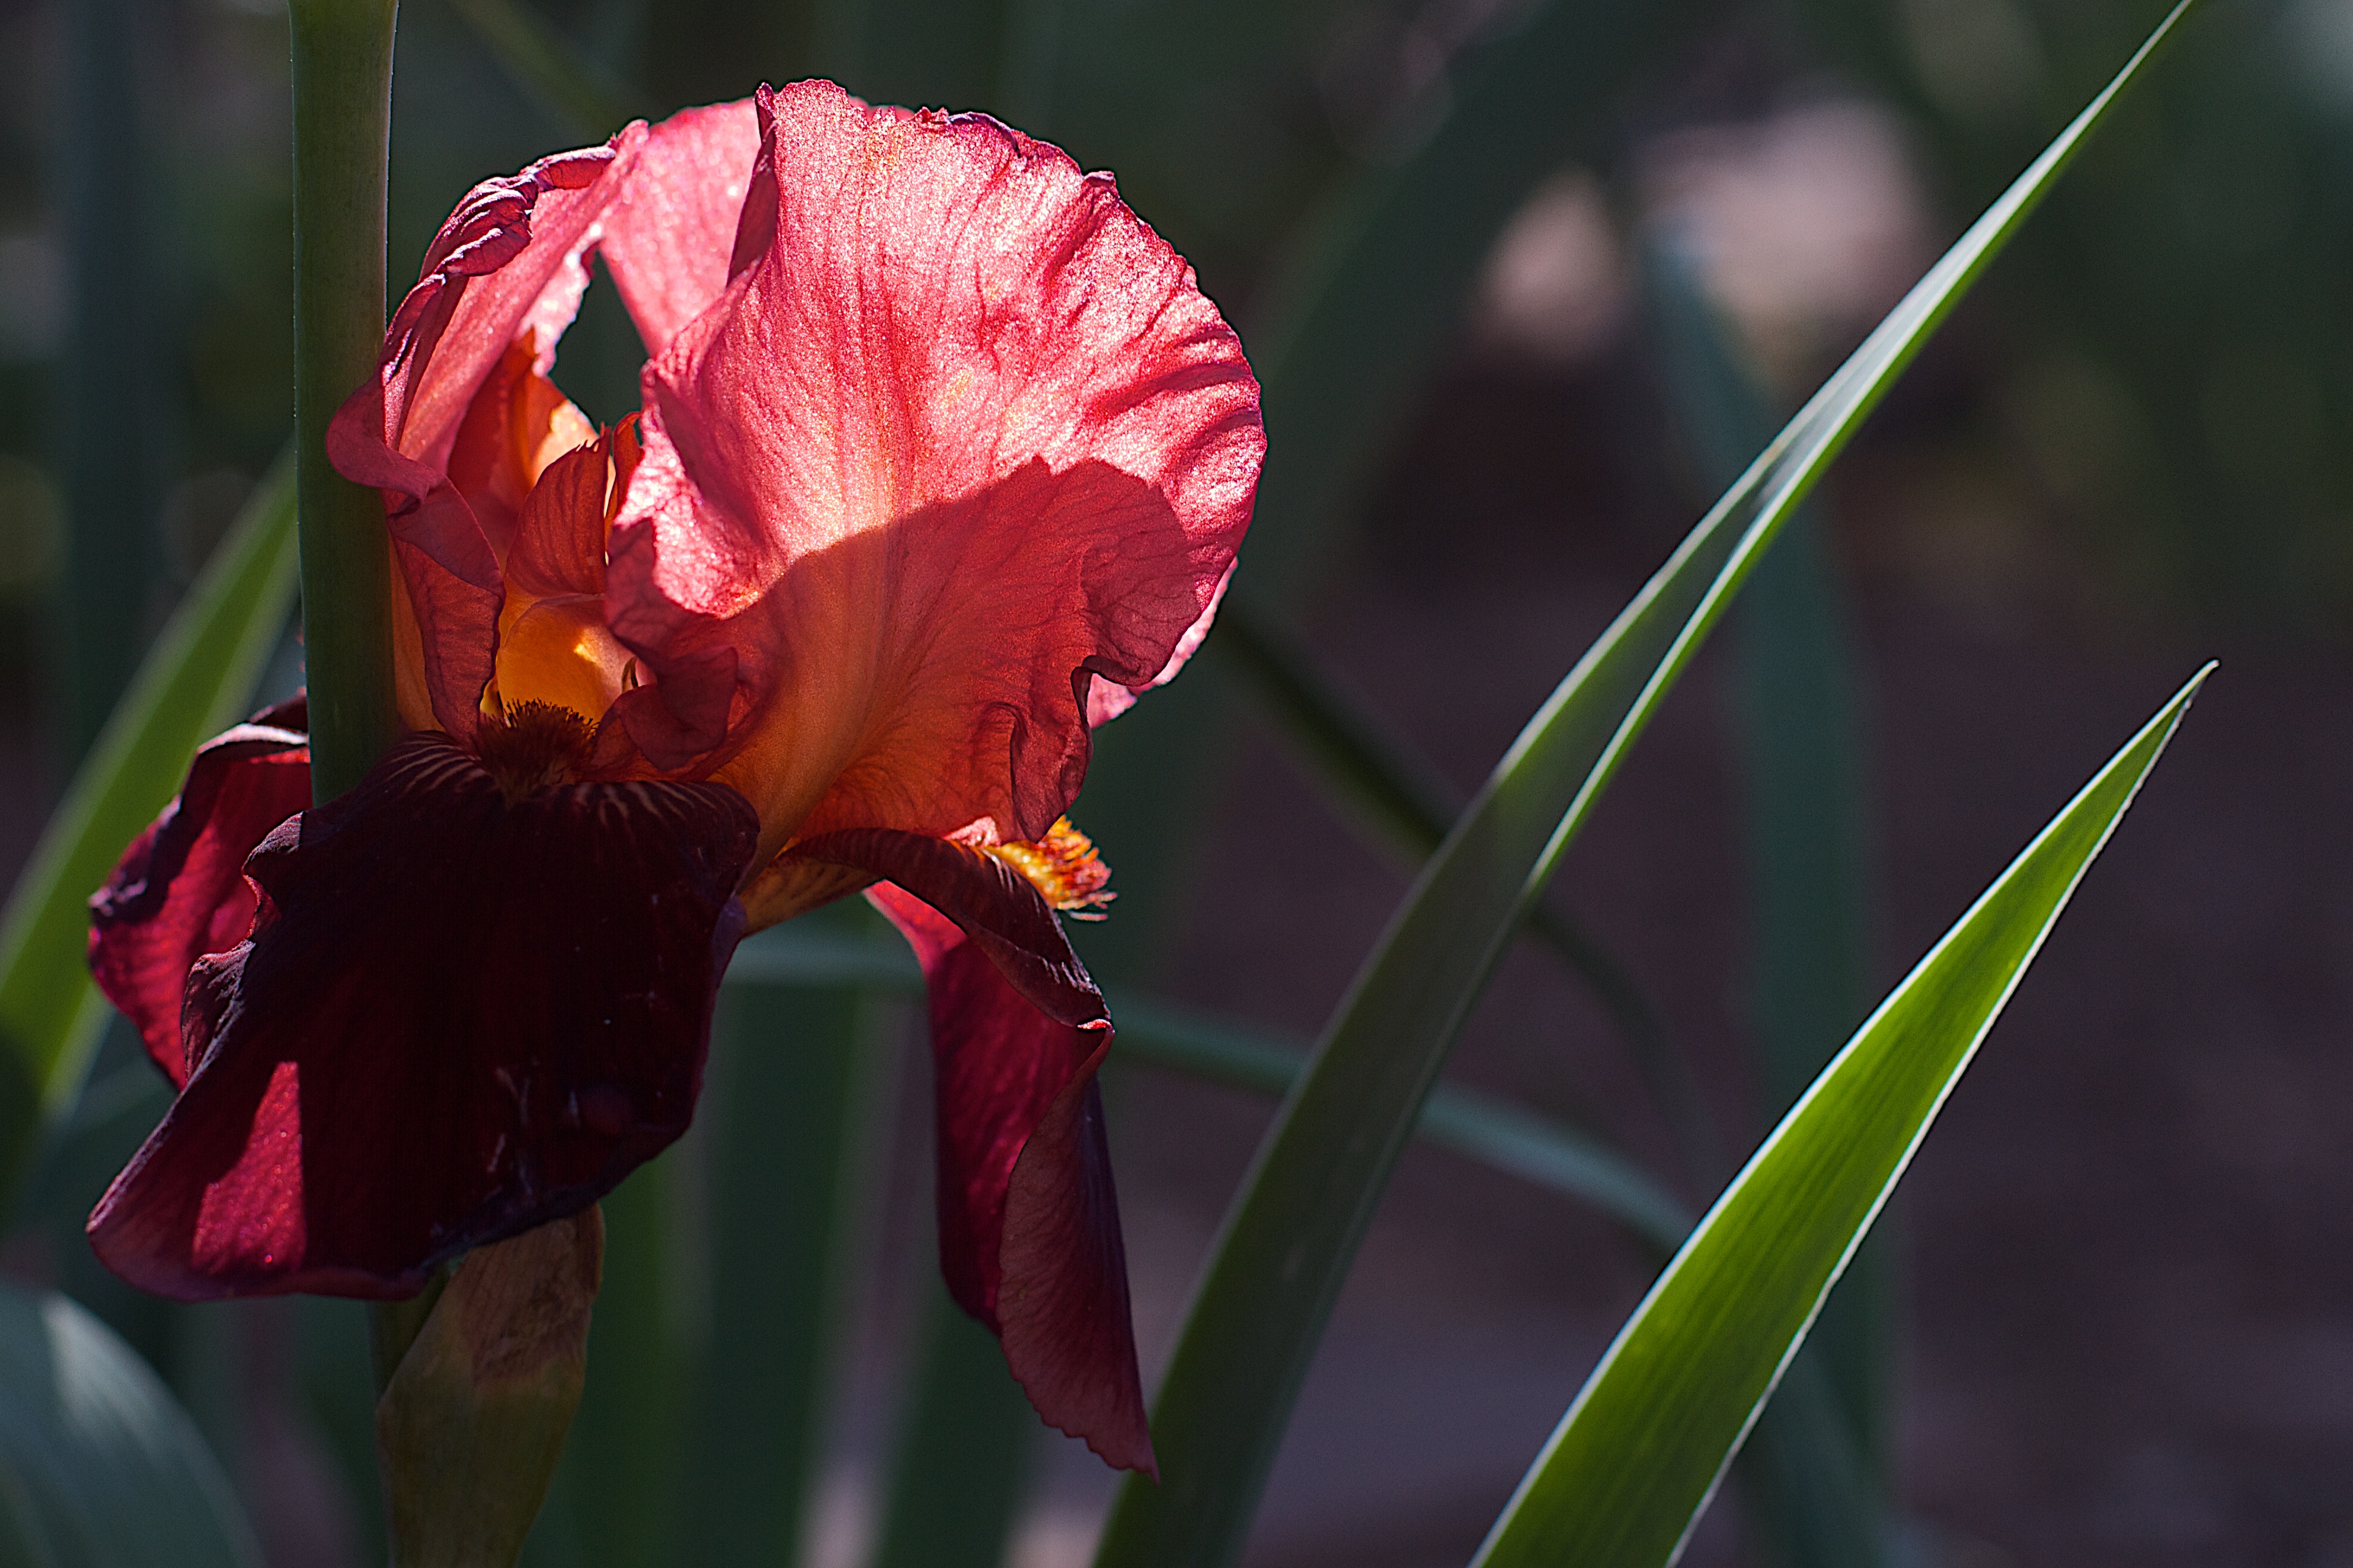
nature, blossom, plant, leaf, flower, petal, red, botany, flora, wildflower, close up, iris, macro photography, flowering plant, plant stem, land plant